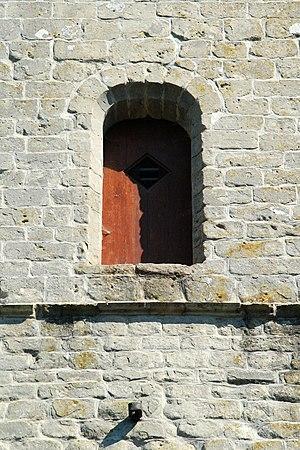
Belgique - Brabant Wallon - Lasne - Église Saint-Étienne d'Ohain
L'église Saint-Étienne est une église catholique de style roman située à Ohain, village qui fait aujourd'hui partie de la commune belge de Lasne, en Brabant wallon.